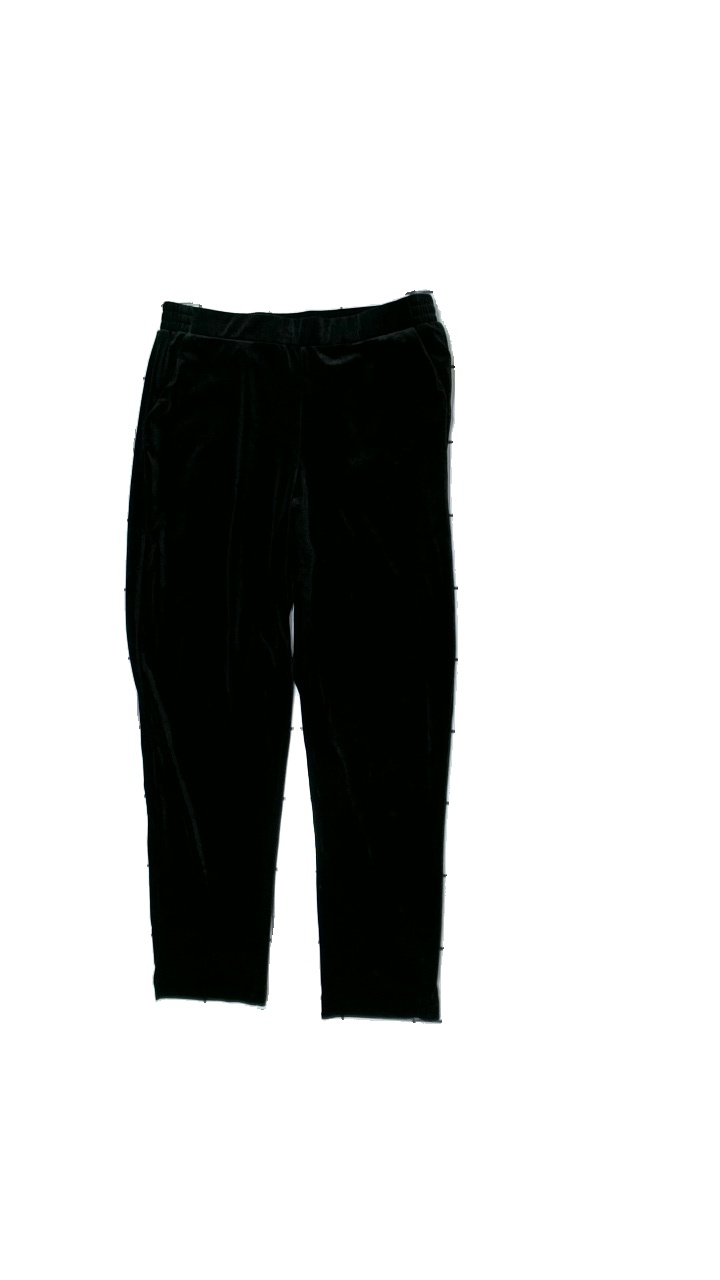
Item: Trousers (Ladies)
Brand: Lindex
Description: mjukis byxor
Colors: Black
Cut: Tight
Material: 100% polyester
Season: All
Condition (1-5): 4
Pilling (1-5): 5
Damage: hårigt
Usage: Reuse
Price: <50